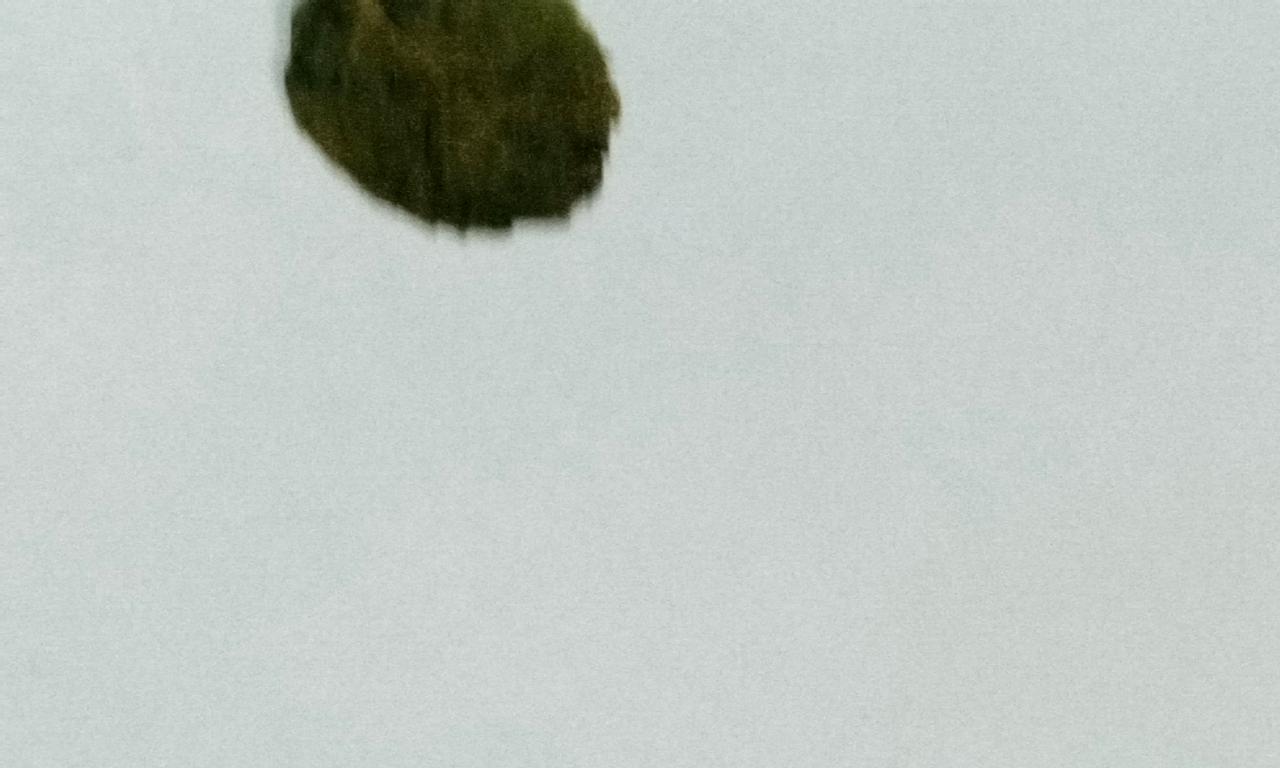
Label: Dried